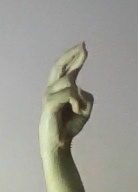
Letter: zay